Haltemprice Priory

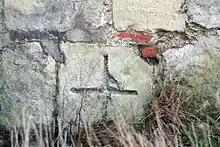
Ashlar block incorporated into later farmhouse, of probable origin from the priory

During the Dissolution of the Monasteries orchestrated by Henry VIII the house was visited by commissioners Richard Layton and Thomas Legh. On 26 May 1536 they reported that the house was occupied by a prior and nine canons along with forty servants and boys. Haltemprice Priory was finally dissolved on 12 August 1536.